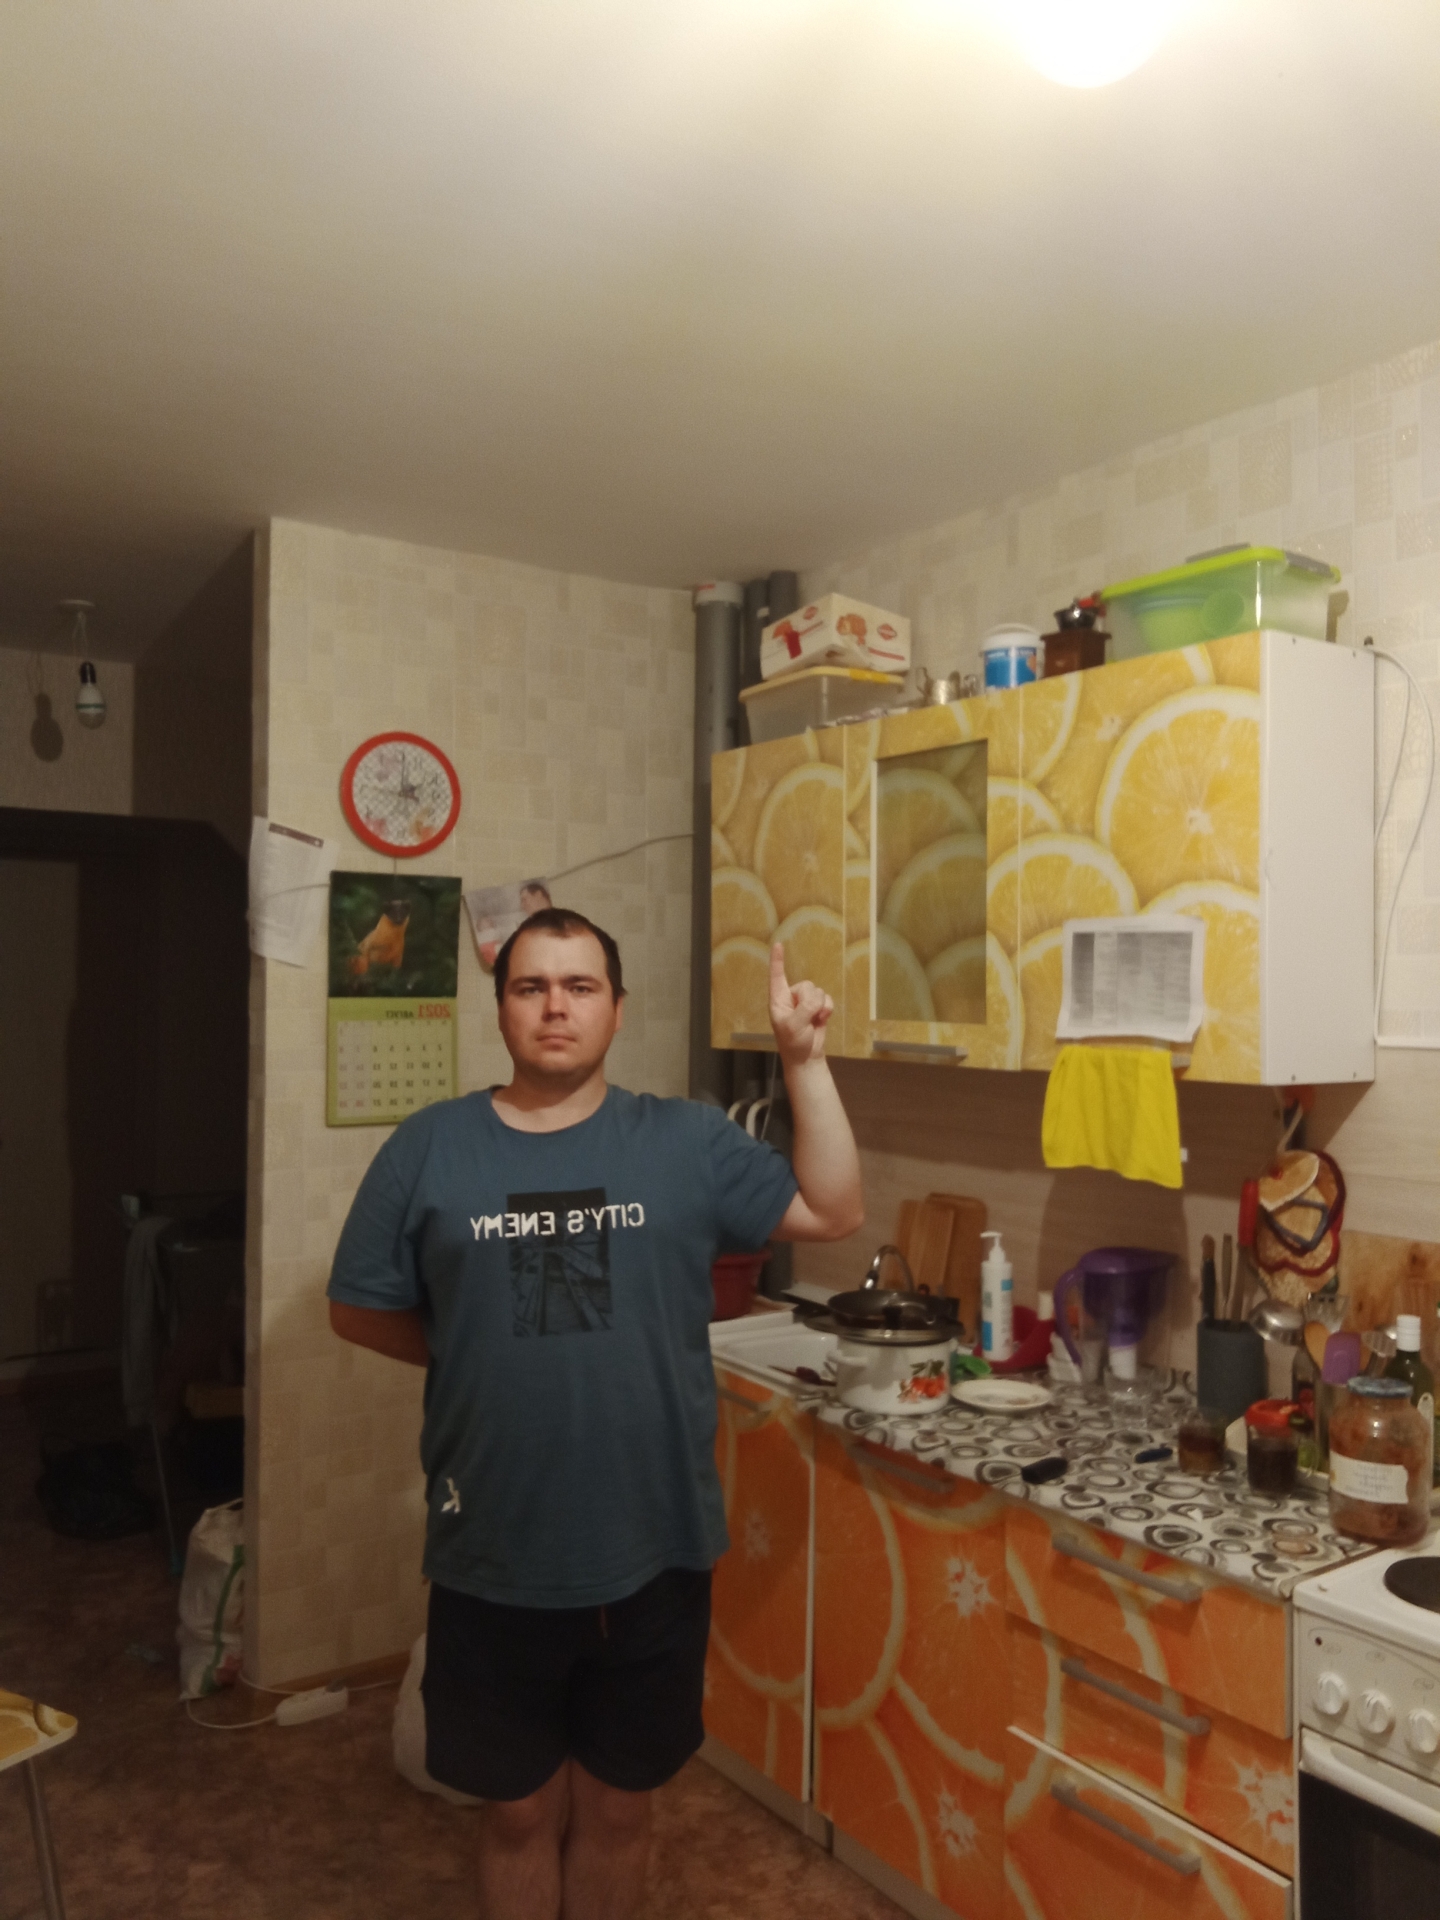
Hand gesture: one